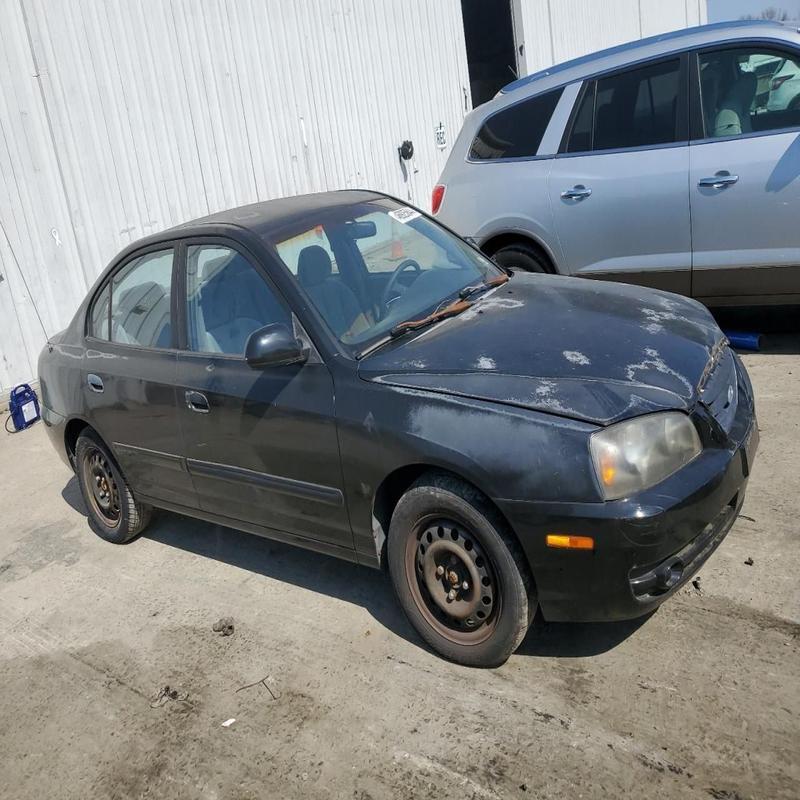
Aucun dommage détecté.
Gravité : aucun